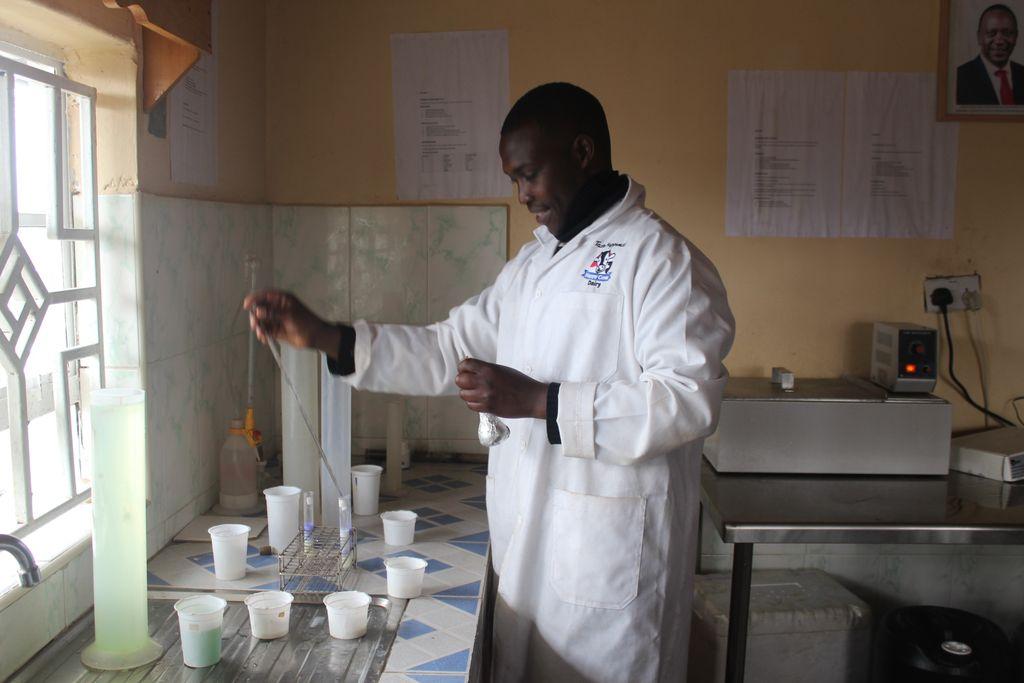
Huku kuna mfanyakazi, aliyevaa koti jeupe la maabara, akiwa katika chumba cha maabara. Anafanya kazi na vifaa vya plastiki kama vile vikombe na mrija ya kupimia. Kuna ramani za karatasi kubwa zikiwa ukutani na mwangaza wa kutosha kutokana na dirisha kubwa upande wa kushoto.